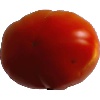
Label: Tomato 1